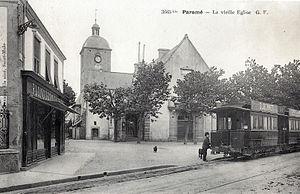
Carte postale ancienne éditée par GF, n°3665 bis
Paramé est une ancienne commune d'Ille-et-Vilaine, qui a fusionné avec Saint-Servan et Saint-Malo le 29 octobre 1967. Elle est située à l'est de Saint-Malo, à laquelle elle est reliée par le Sillon. Paramé est connue pour sa longue plage de près de 2 kilomètres couramment appelée plage de Rochebonne.
Les Tramways bretons, qui tirent leur nom de celui, trompeur, de la société concessionnaire, consistaient en un réseau de tramway à la fois urbain, desservant la ville de Saint-Malo et les communes qui fusionnèrent avec elle en 1968, et d'une ligne rurale vers Cancale et son port, La Houle.